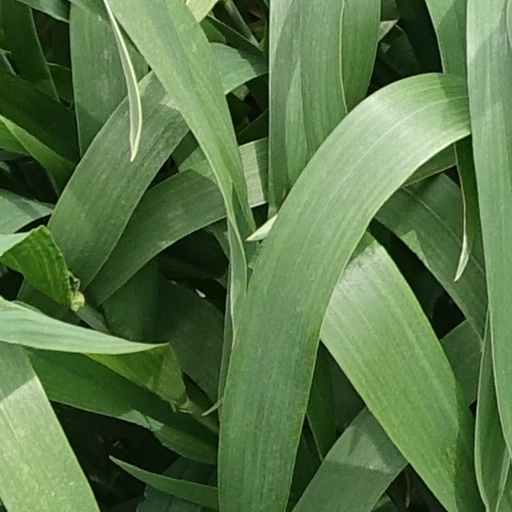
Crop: wheat